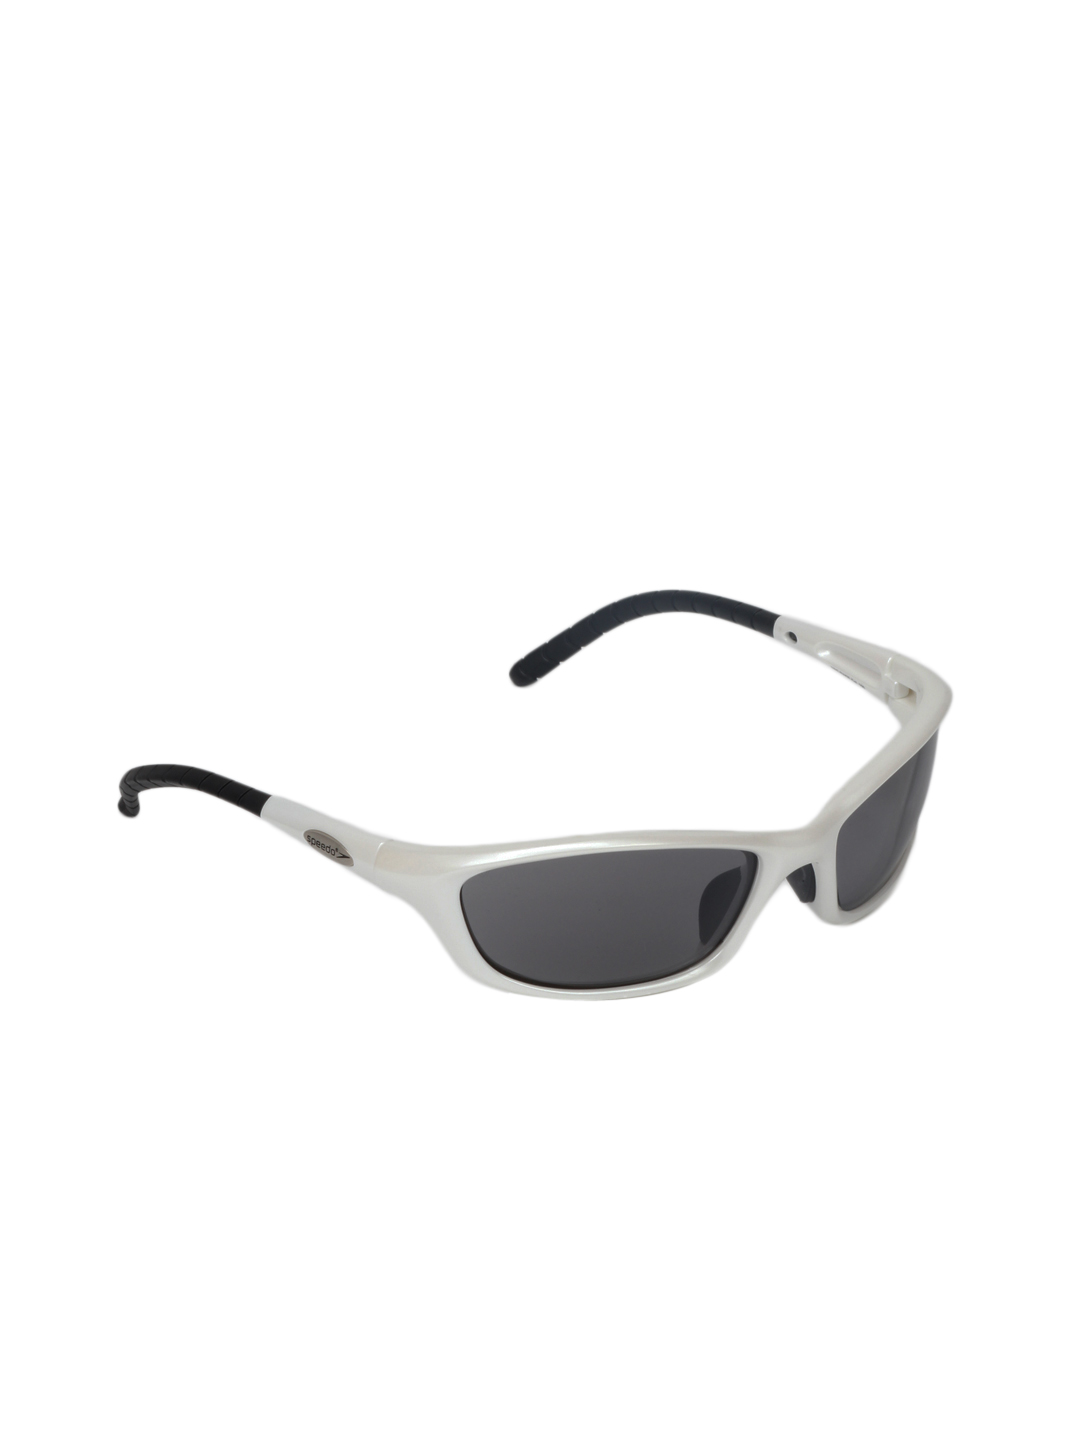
Speedo Men Sheet Sunglasses
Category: Accessories / Eyewear / Sunglasses
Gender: Men
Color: White
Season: Summer 2017
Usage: Casual